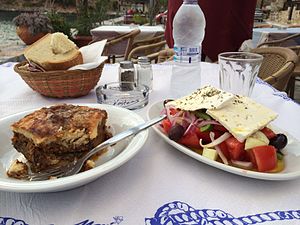
Musaka / Forberedelse / Grækenland
Mousaka og græsk salat på en taverna i Grækenland
Musaka eller mousaka er en aubergine- eller kartoffel-baserede madret, der ofte inkluderer hakkekød. Retten stammer fra Levanten og er særligt udbredt i Mellemøsten og Balkan med mange lokale og regionale variationer.